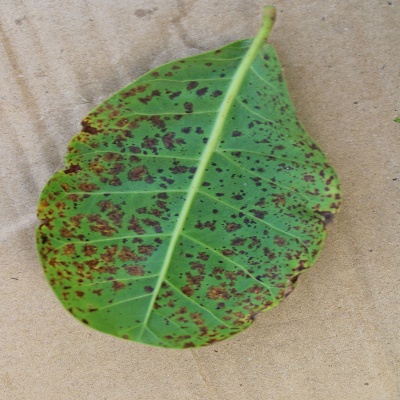
Crop: Cashew
Condition: anthracnose